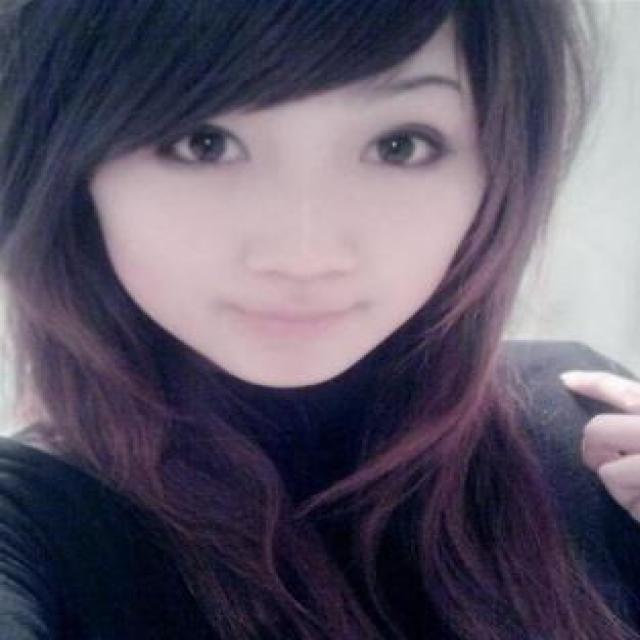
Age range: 13-20